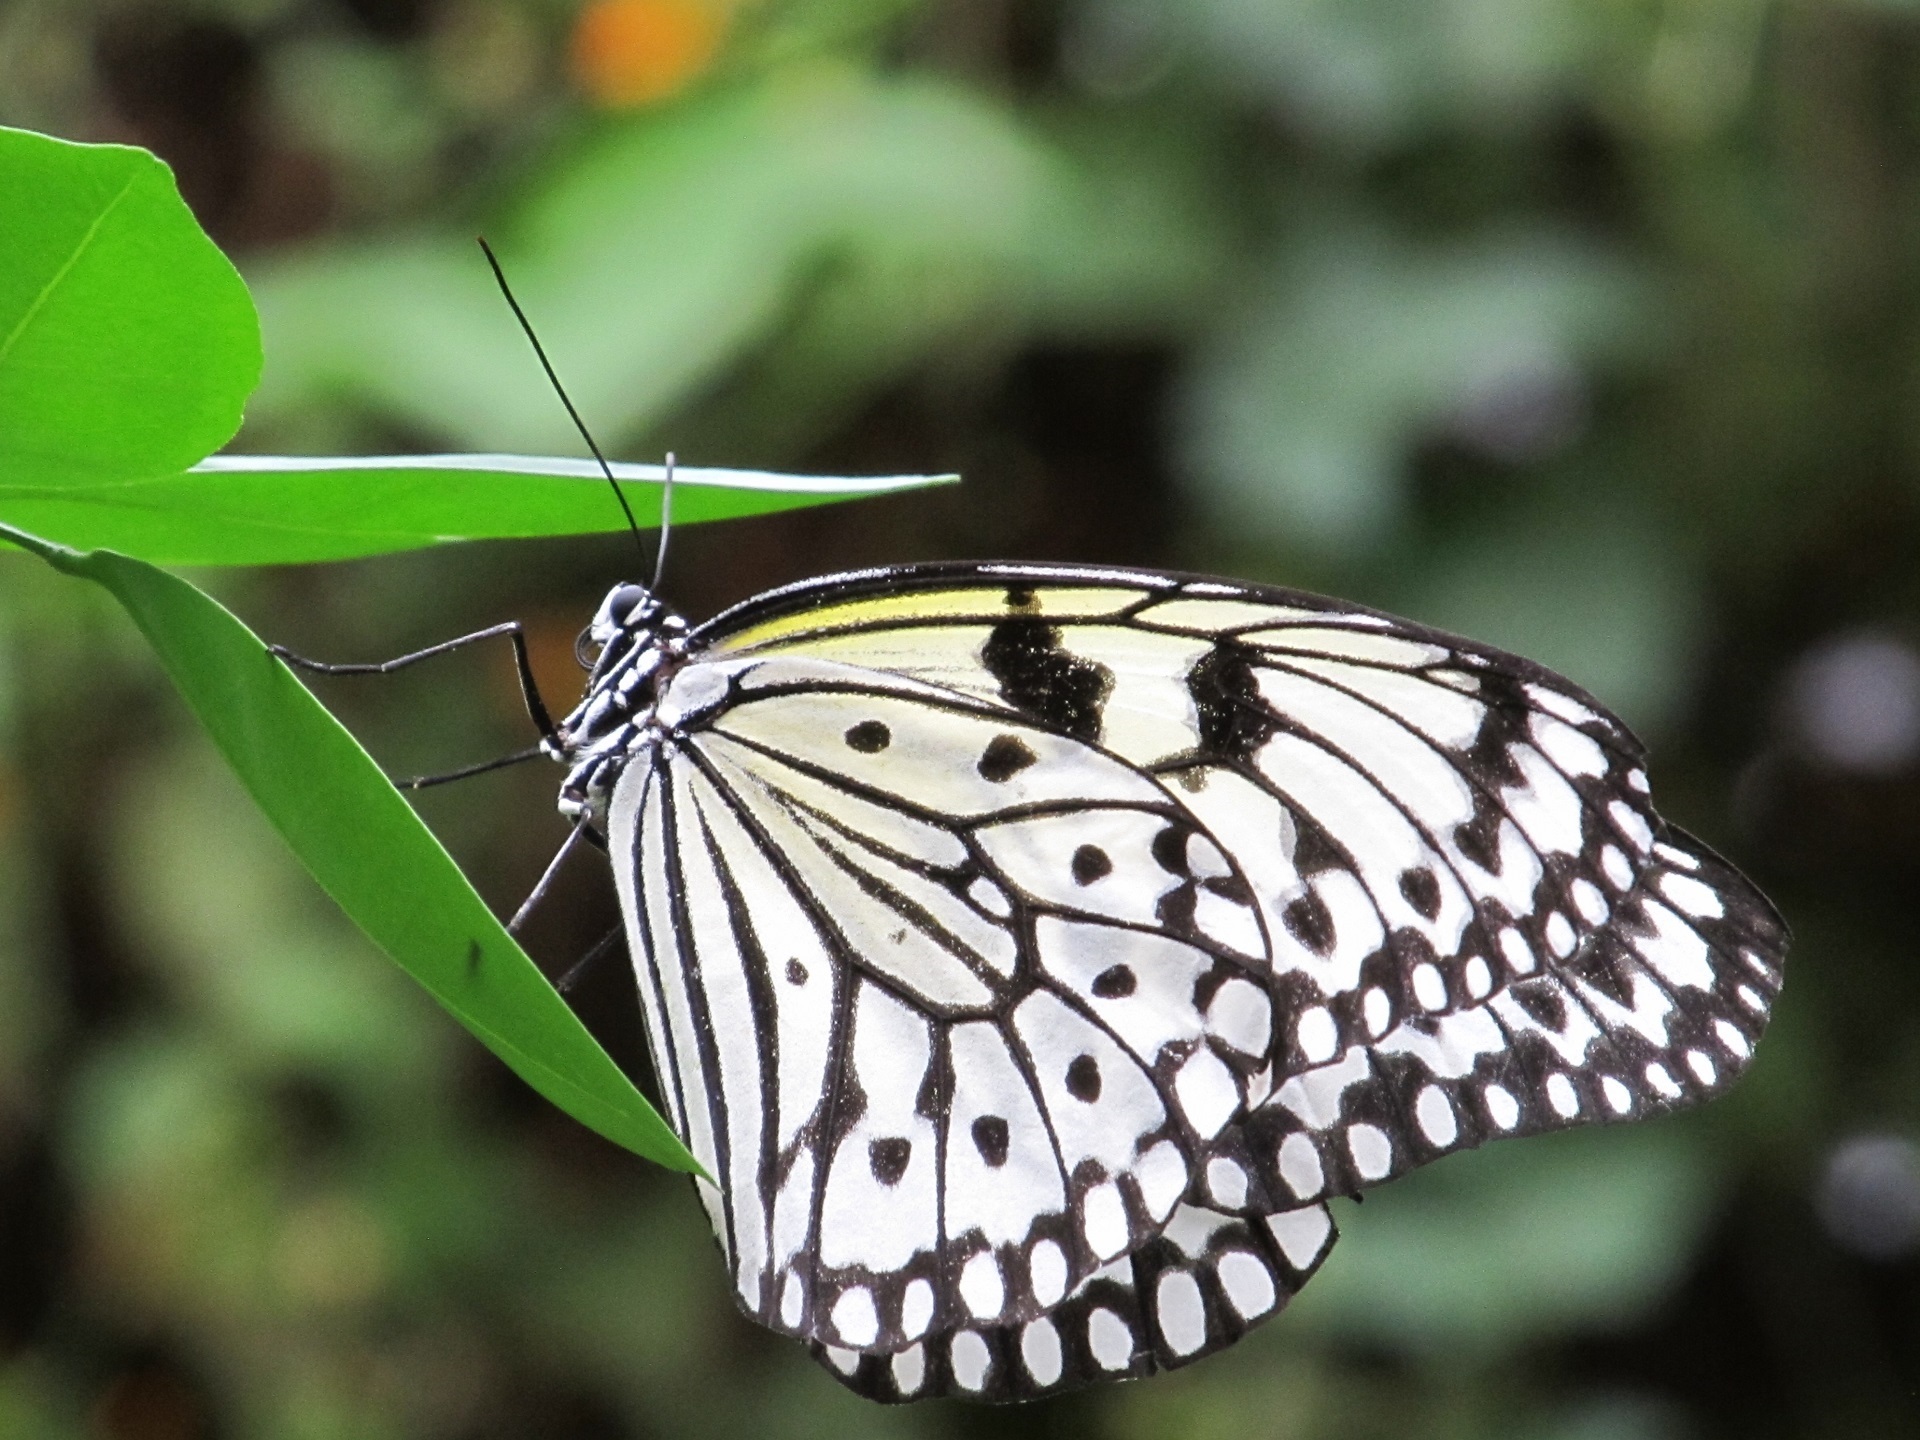
nature, wing, plant, white, photography, leaf, flower, wildlife, insect, macro, botany, butterfly, black, colorful, flora, fauna, invertebrate, close up, monarch butterfly, wings, delicate, macro photography, arthropod, paper kite, pollinator, moths and butterflies, lycaenid, brush footed butterfly, colias